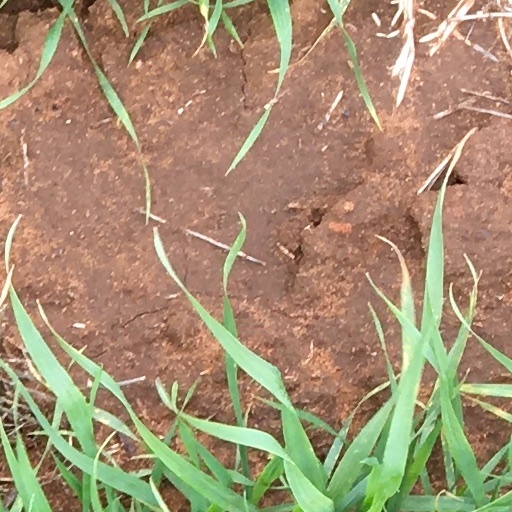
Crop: wheat